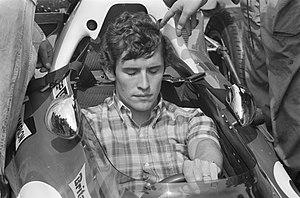
Jacques Ickx, dit Jacky Ickx [iks], né à Bruxelles le 1ᵉʳ janvier 1945, est un pilote automobile belge, ayant notamment couru avec succès en Formule 1, en endurance et en rallye-raid.